2003 Tour de France, Prologue to Stage 9

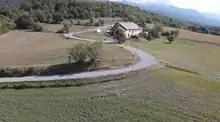
The road segment where the crash happened

Although the biggest climbs in this stage were at the beginning, it was the much smaller ones at the end that proved decisive. Several attacks in the early race brought groups ahead, possibly the most important rider in these was Jörg Jaksche. Being a teammate of GC number 2 Joseba Beloki, and himself not very far behind Armstrong, his intention was probably to force Armstrong's team to work, which makes them less capable of defending him against Beloki later in the stage or in the coming stages. At the end of the final (fourth category) climb of Cote de La Rochette, Vinokourov was in position to win a second stage, after having received the order to attack previously in order to compensate for the time his teammate Santiago Botero was going to lose due to stomach problems.